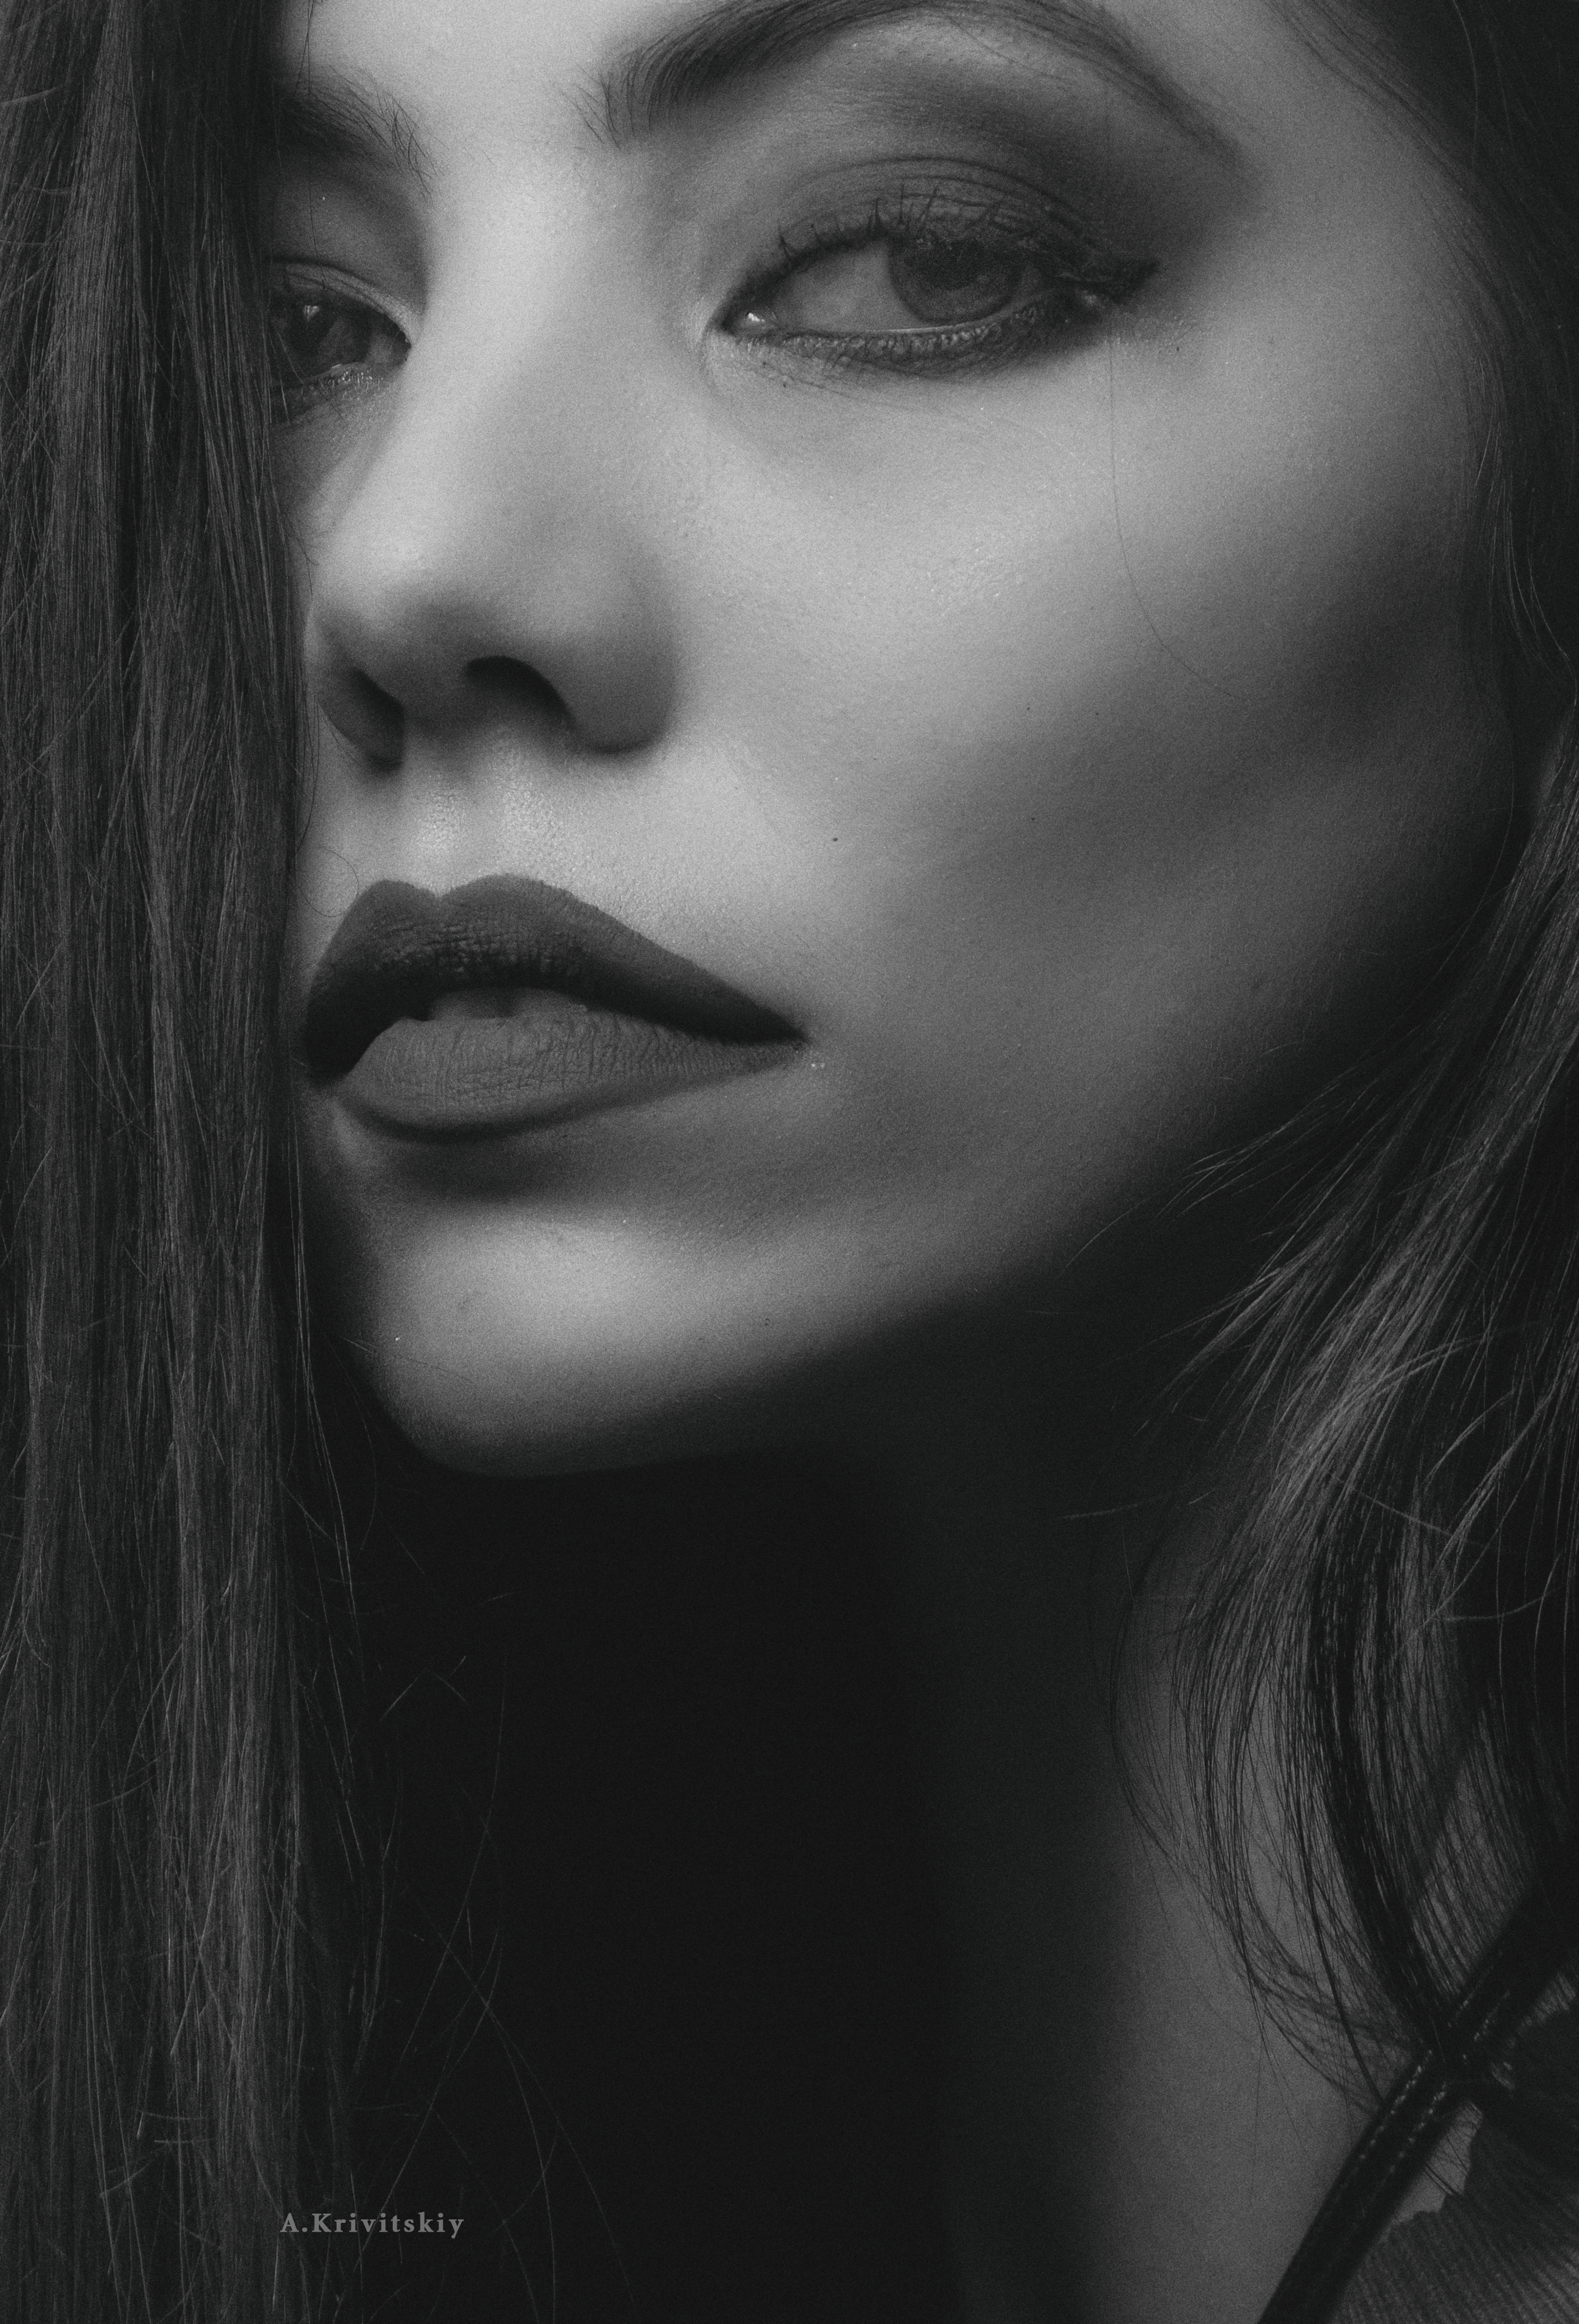
girl, portrait, retro, face, beautiful, look, studio, monochrome, donate, nose, skin, lip, chin, eyebrow, eyelash, mouth, lipstick, black, flash photography, human body, jaw, neck, iris, eye liner, gesture, style, black and white, black hair, layered hair, Step cutting, beauty, long hair, art, darkness, monochrome photography, makeover, happy, cg artwork, brown hair, illustration, portrait photography, eyelash extensions, jewellery, bangs, goth subculture, shadow, photo shoot, model, art model, fur